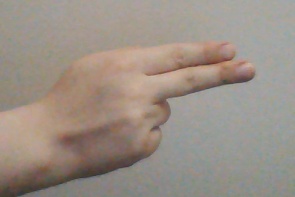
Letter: ain